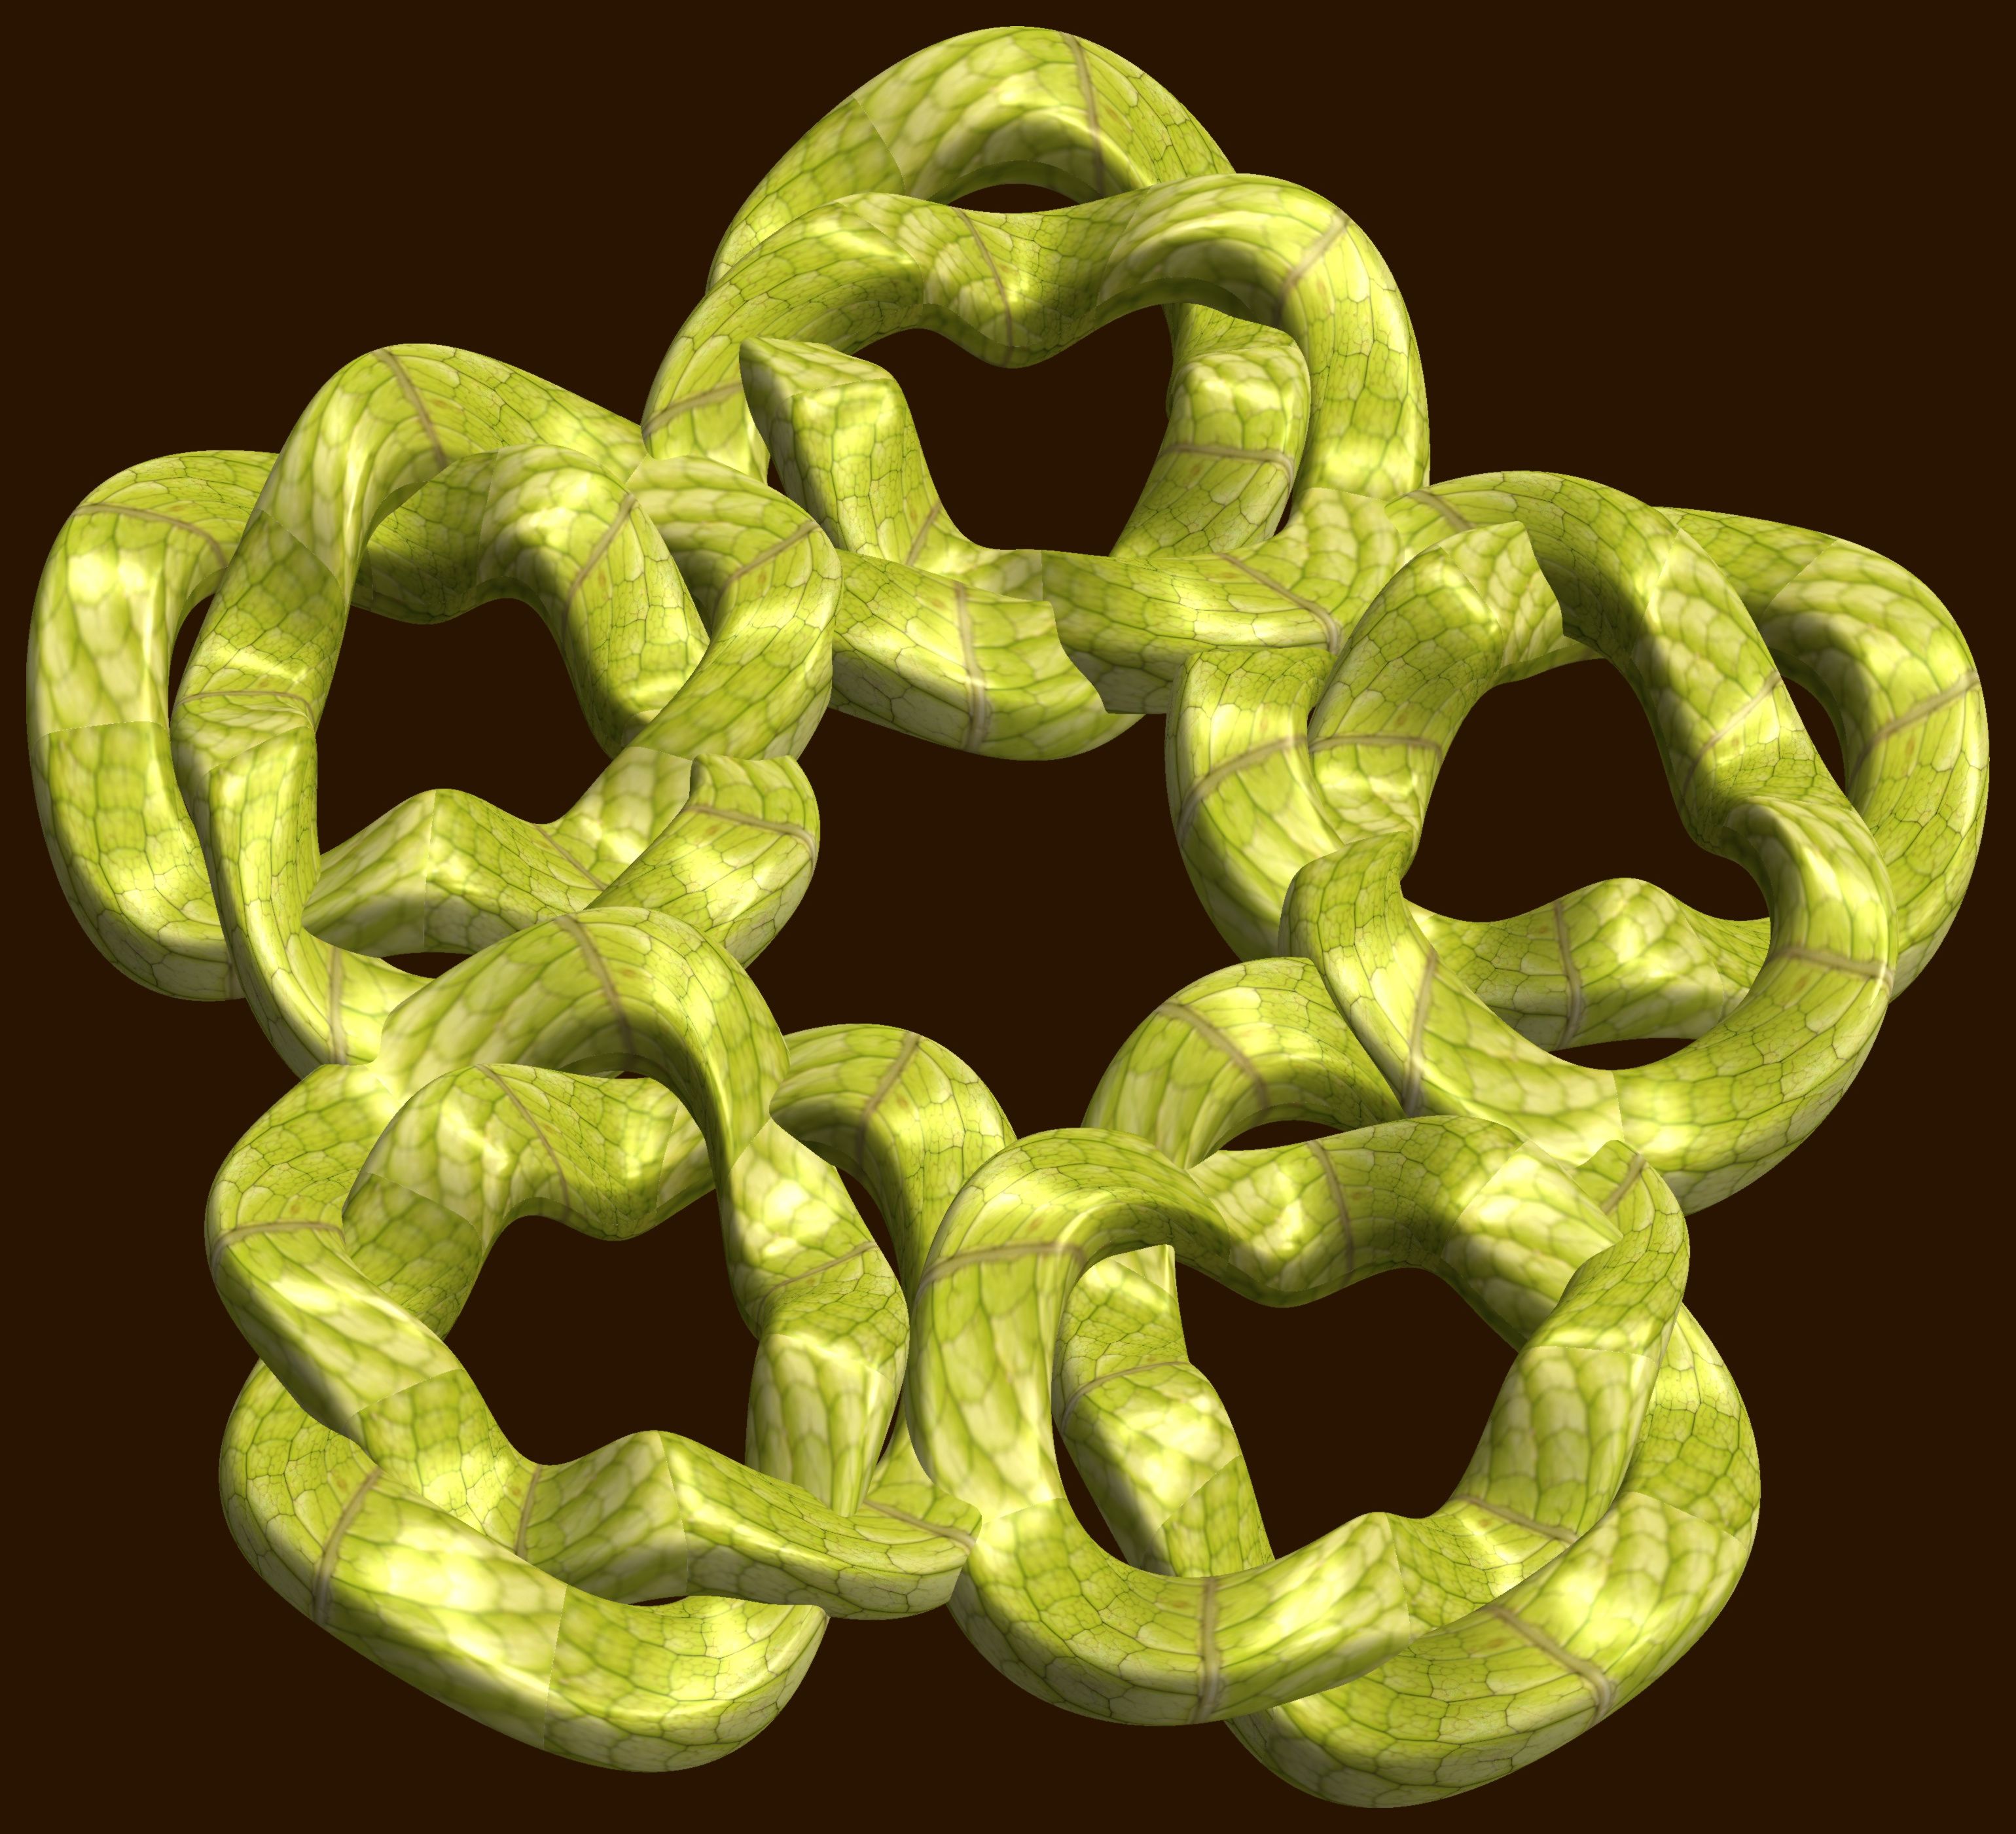
structure, texture, chain, number, pattern, green, circle, font, cool image, figure, design, symmetry, 3d, graphic, knot, mathematica, cg, parametricplot3d, code, program, algorithm, abstruct, mapping